George I of Greece

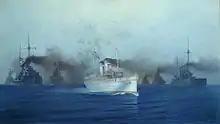
Royal yacht "Amphitrite" transporting the body of George I to Athens

The death of Britain's Queen Victoria on 22 January 1901 left King George as the second-longest-reigning monarch in Europe, behind only Emperor Franz Joseph I of Austria. His always cordial relations with his brother-in-law, the new King Edward VII, continued to tie Greece to Britain. This was abundantly important in Britain's support of King George's son Prince George as Governor-General of Crete. Nevertheless, Prince George resigned in 1906 after a leader in the Cretan Assembly, Eleftherios Venizelos, campaigned to have him removed.